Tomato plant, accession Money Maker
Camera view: tilt-top (135 deg); turntable rotation: 270 degrees
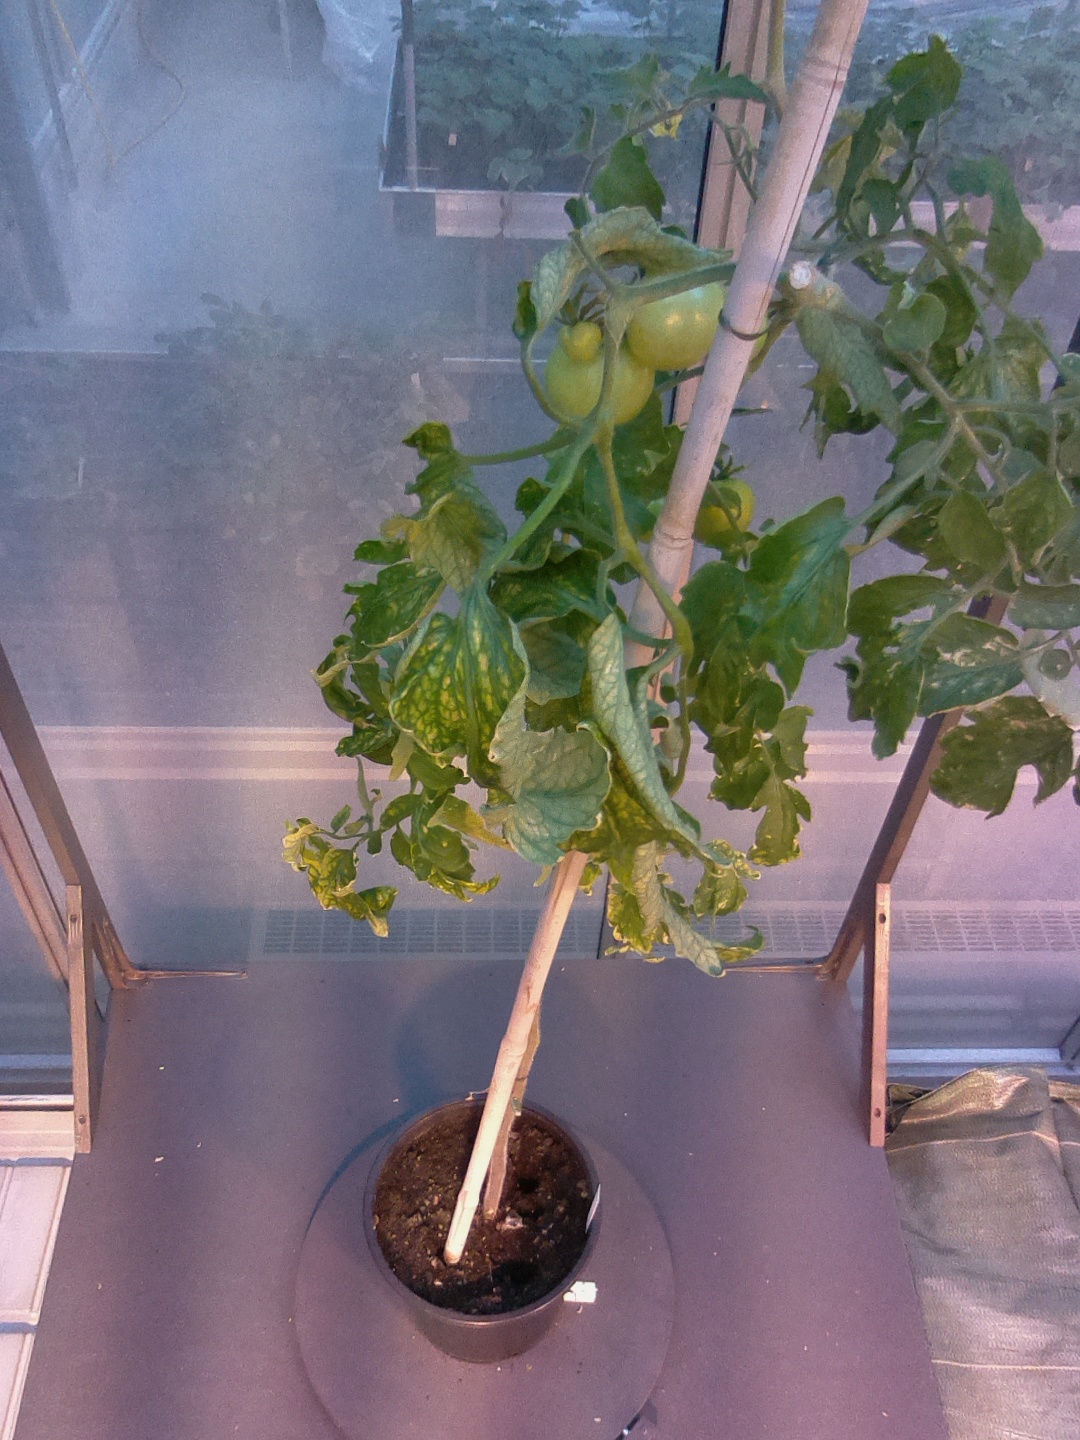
BBCH growth stage 78: 80% -90% of final fruit size